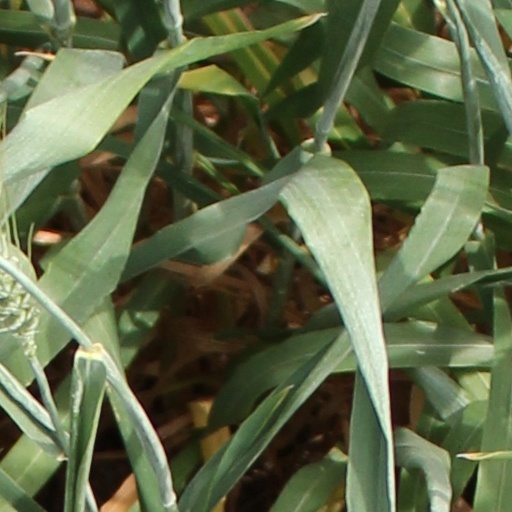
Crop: wheat